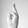
ASL letter: R